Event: Nepal Earthquake
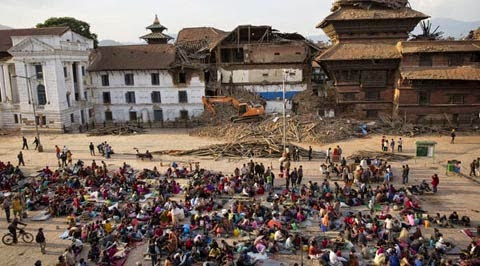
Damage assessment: damage